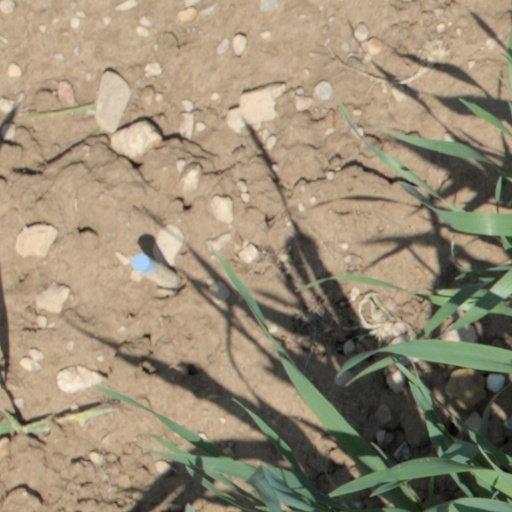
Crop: wheat